Florida State Road A1A

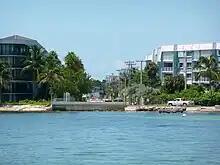
The beginning of SR A1A (Milestone 0) at Bertha Street in Key West

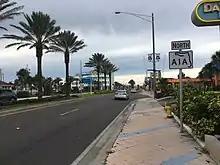
SR A1A northbound past the eastern terminus of US 92 in Daytona Beach

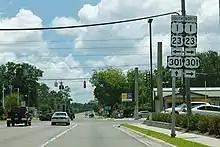
Western terminus of SR A1A in Callahan

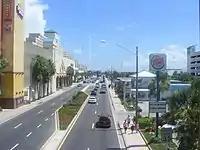
SR A1A in Daytona Beach

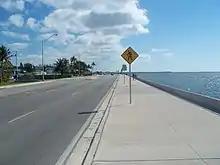
SR A1A in Key West

Though SR A1A runs from Key West to north of Jacksonville, the designation is not one continuous route. In some areas such as the Florida Keys, there is no oceanfront highway (other than the Overseas Highway, US 1), other parts of the coast are served by county roads (sometimes designated County Road A1A) rather than state roads, and still other areas are restricted by geography (inlets) or usage (e.g. nature preserves and the Kennedy Space Center). The longest of the route's seven sections runs from Stuart to Cocoa, while three of the sections are less than long